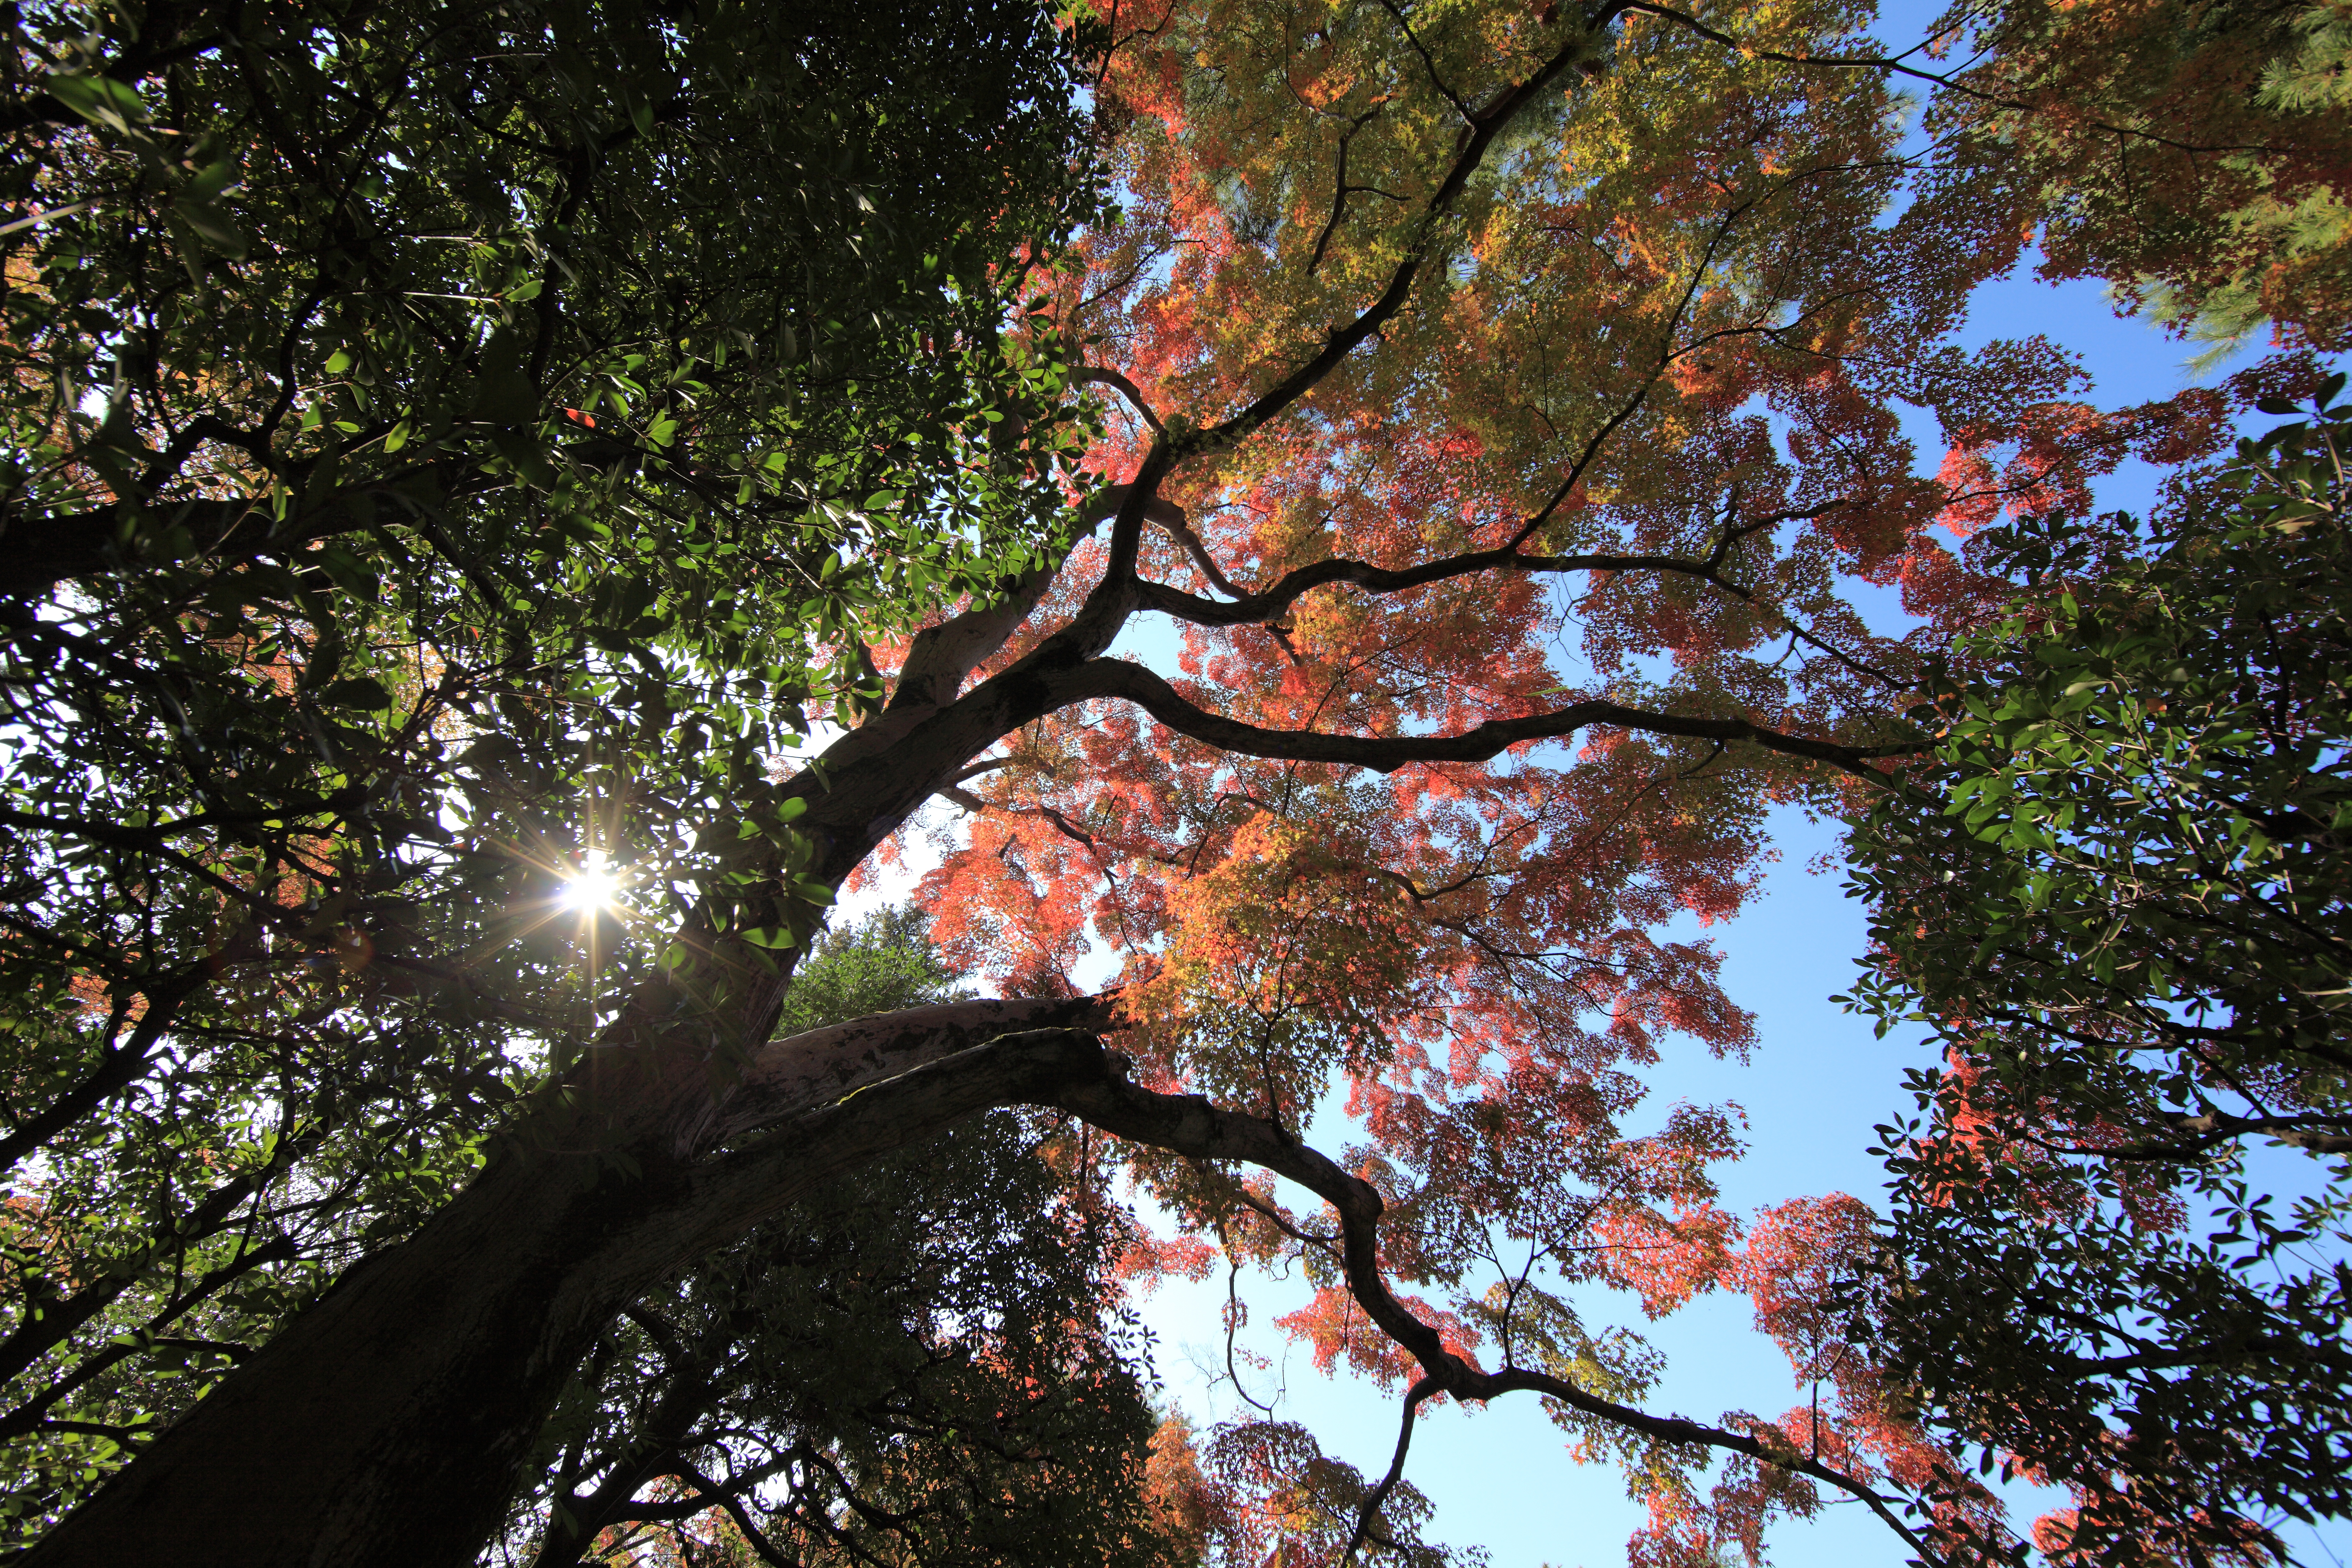
tree, nature, forest, branch, plant, sunlight, leaf, flower, high, autumn, park, botany, season, cool image, tokyo, deciduous, 5d, hires, woodland, habitat, markii, hi, res, resolution, kokubunji, tonogayatoteien, woody plant, land plant